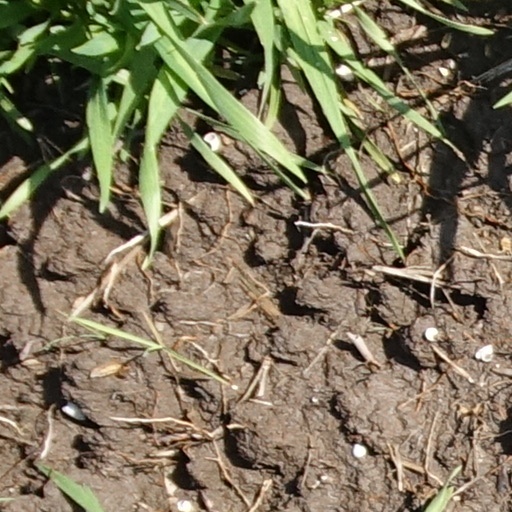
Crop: wheat